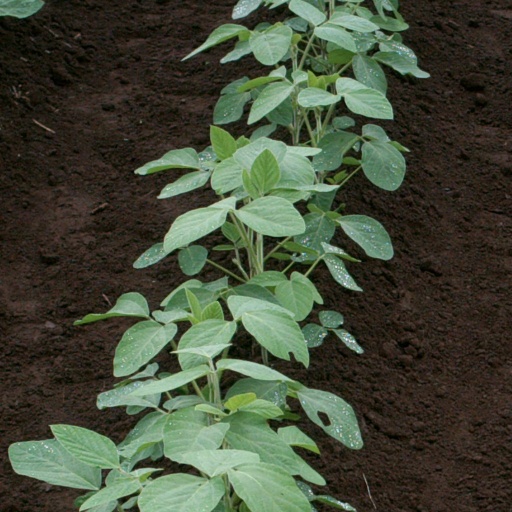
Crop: soybean